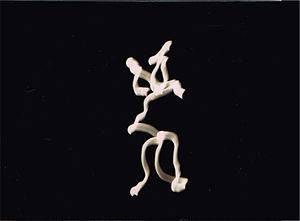
Photo de la lune par Sara Holt
Sara Holt, née le 14 mars 1946 à Los Angeles, est une sculptrice et photographe américaine, dont le champ de création se situe à la limite de l’art et de la science.